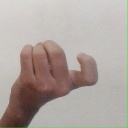
अक्षर: ज